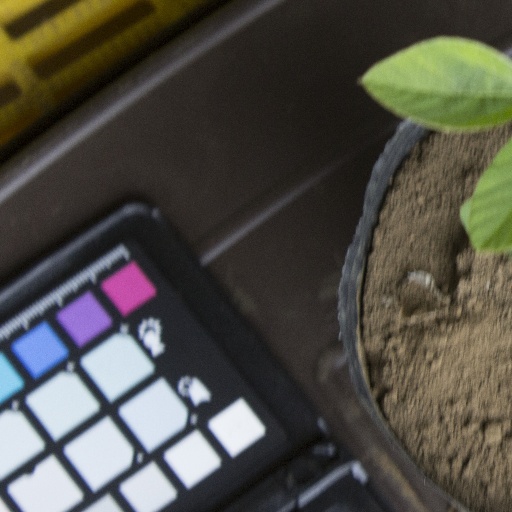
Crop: soybean